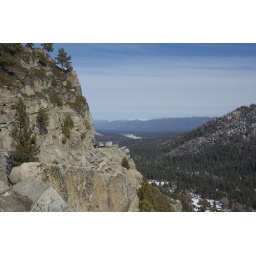
Coming round the mountain into the Tahoe area. The lake is in the distance, the Tahoe airport a bit closer.